Death of Frederick John White

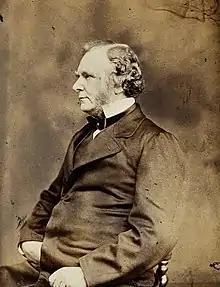
Erasmus Wilson in later life

The flogging was carried out on 15 June 1846, in front of 200 to 300 men of the regiment formed in a three-sided square in the riding school. After being read the decision of the court-martial White was stripped to the waist and tied by his arms and legs with cord to a ladder which was nailed to the wall at the open side of the square. At around 9am the regiment's commander, Lieutenant-Colonel John Hames Whyte, gave the order to commence the punishment. The regimental adjutant Lieutenant Ireland then gave the order to Farrier-Major Critton.